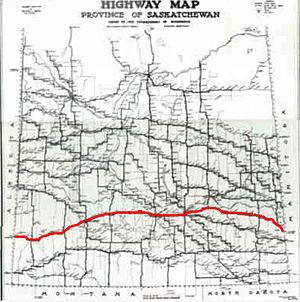
La Route 1 de la Saskatchewan est un segment de l'axe principal de la Route transcanadienne dans les provinces de l'Ouest, la principale route ouest-est connectrice à travers le Canada. Comme dans les provinces de l'Ouest, le segment principal de la route transcanadienne porte le numéro 1.